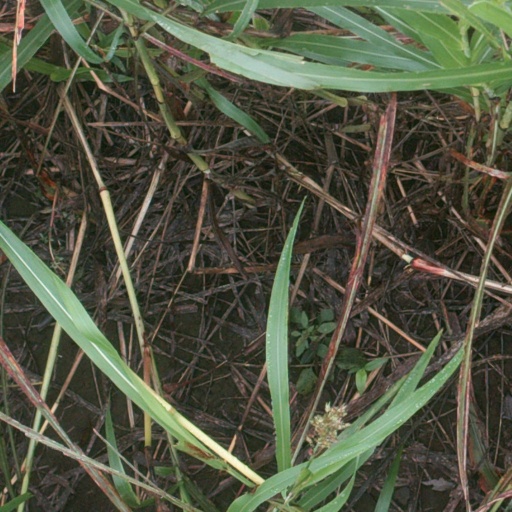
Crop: sorghum